John Calipari

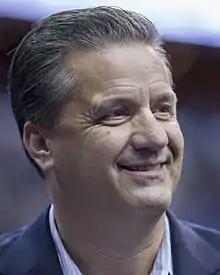
Calipari in 2014

John Vincent Calipari (born February 10, 1959) is an American basketball coach who is the head coach at the University of Arkansas. He has been named Naismith College Coach of the Year three times (1996, 2008, and 2015), and was inducted into the Basketball Hall of Fame in 2015.